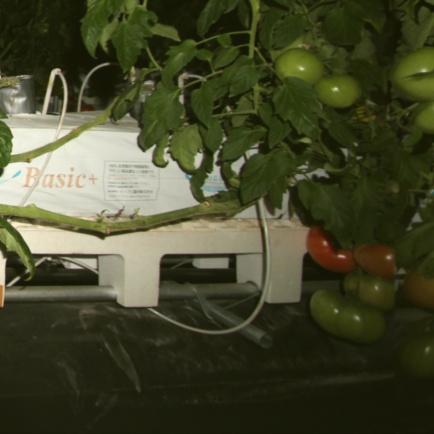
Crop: tomato